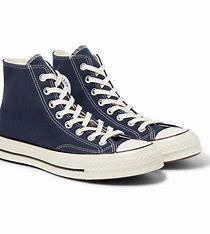
Brand: Converse
Model: Chuck 70 Canvas